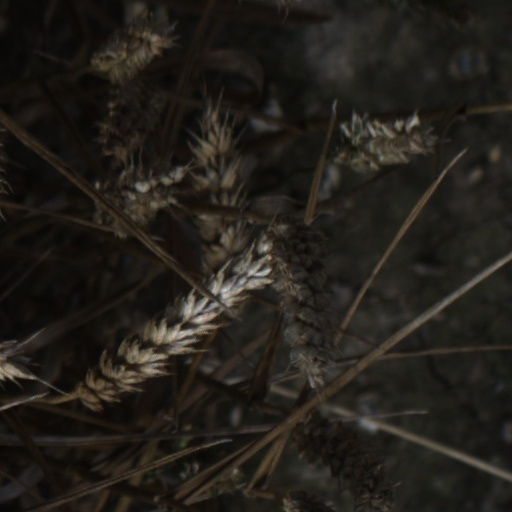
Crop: wheat